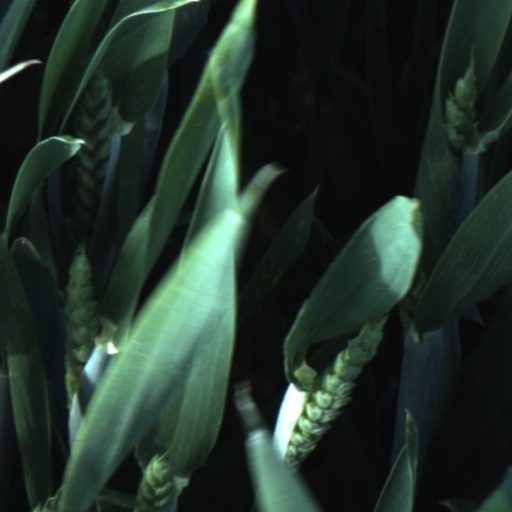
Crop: wheat